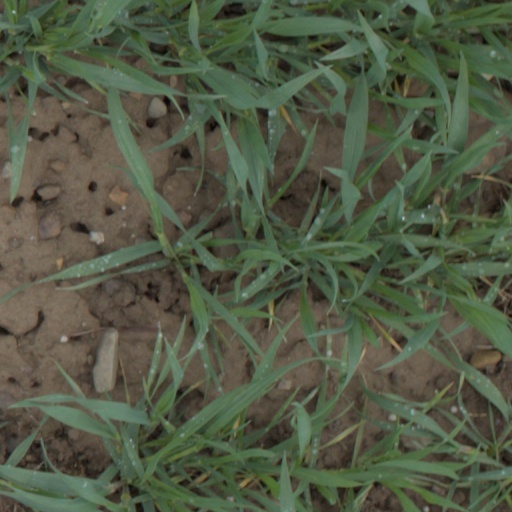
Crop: wheat